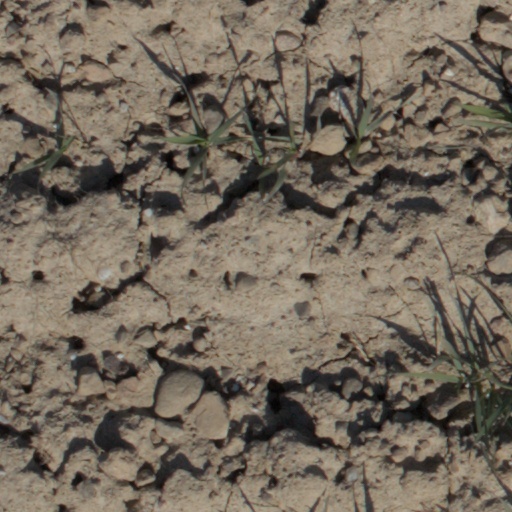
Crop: wheat